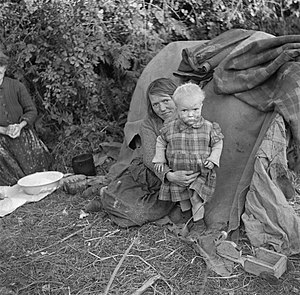
Paveefolket
Travllers i 1946
Paveefolket er et nomadisk folkeslag med rødder i Irland, der bor i Irland, Storbritannien og USA. Der er en anslået 25.000 pavee i Irland, 15.000 i Storbritannien og 7.000 i USA.